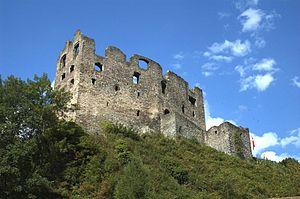
Cette liste présente les biens culturels d'importance nationale dans le canton de Saint-Gall. Cette liste correspond à l'édition 2009 de l'Inventaire Suisse des biens culturels d'importance nationale pour le canton de Saint-Gall. Il est trié par commune et inclus : 77 bâtiments séparés, 14 collections, 20 sites archéologiques et un cas particulier.